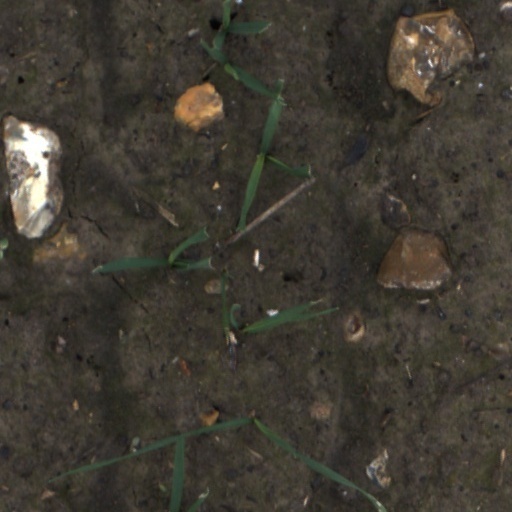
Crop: wheat